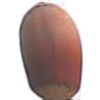
Label: hazelnut